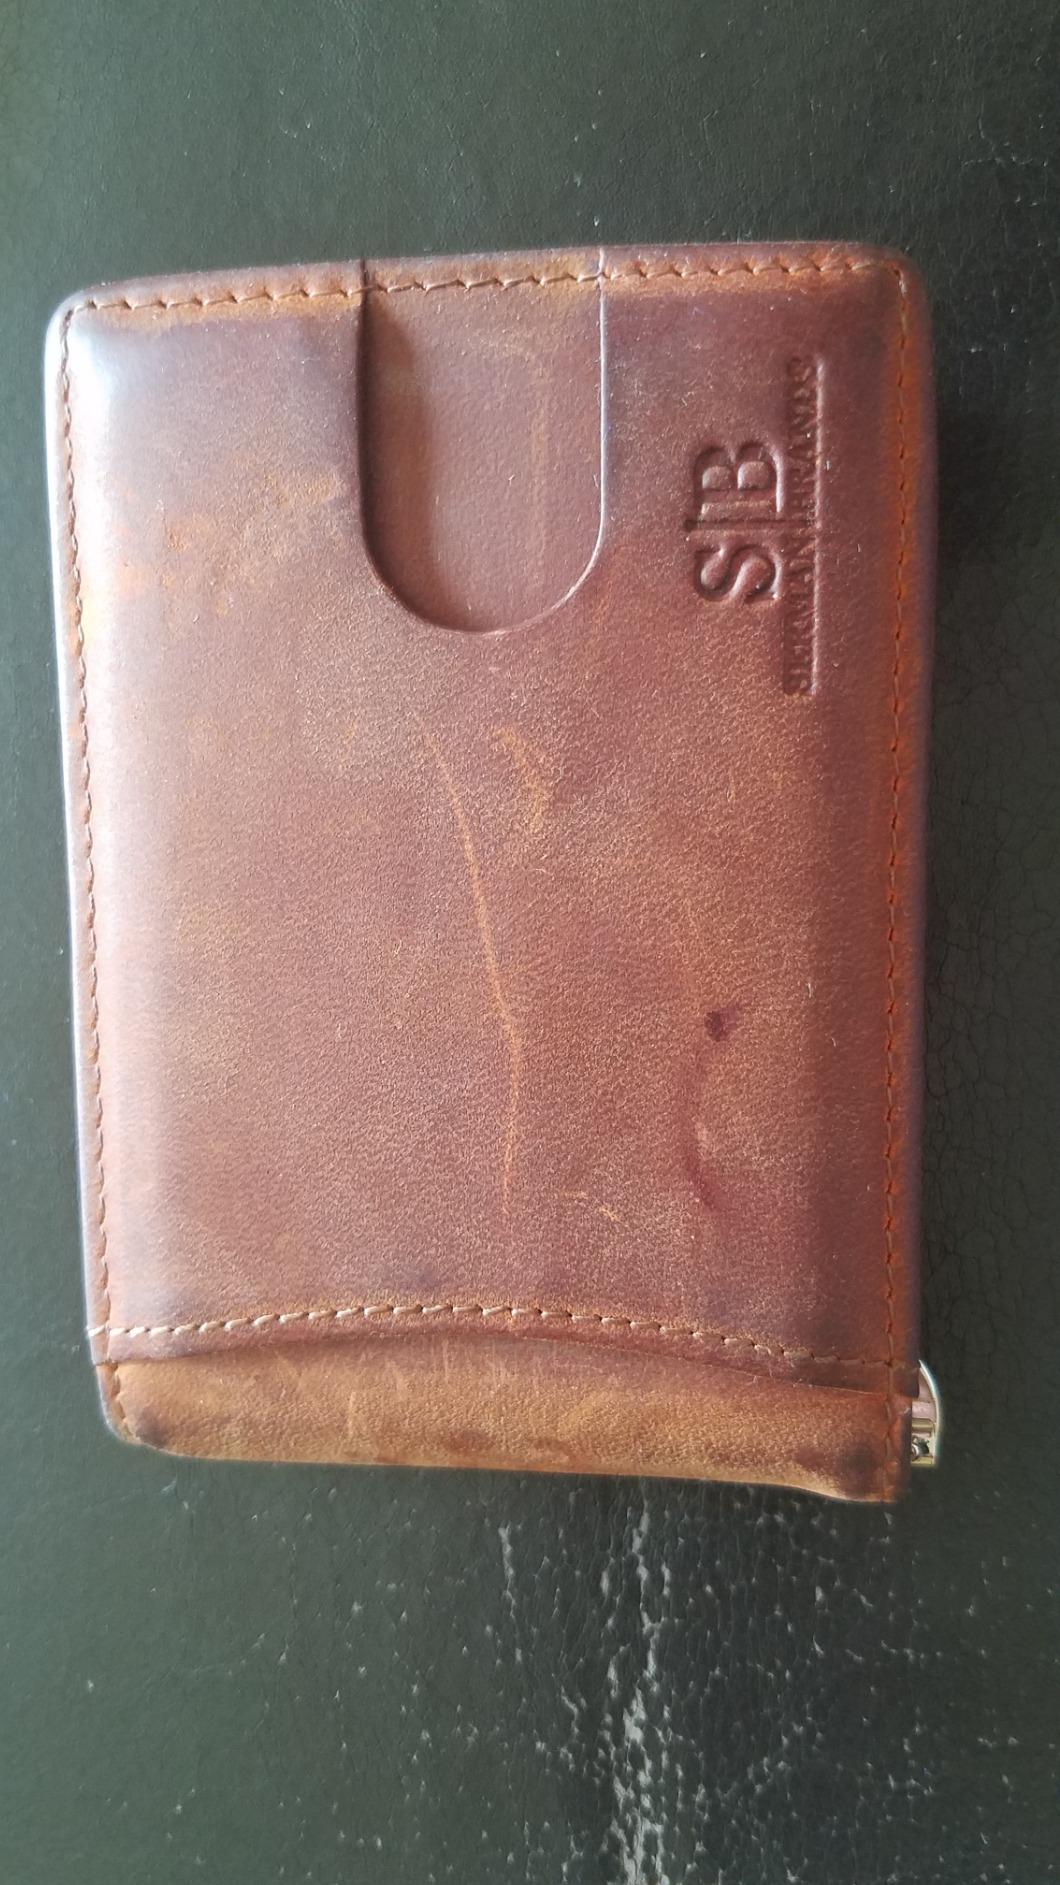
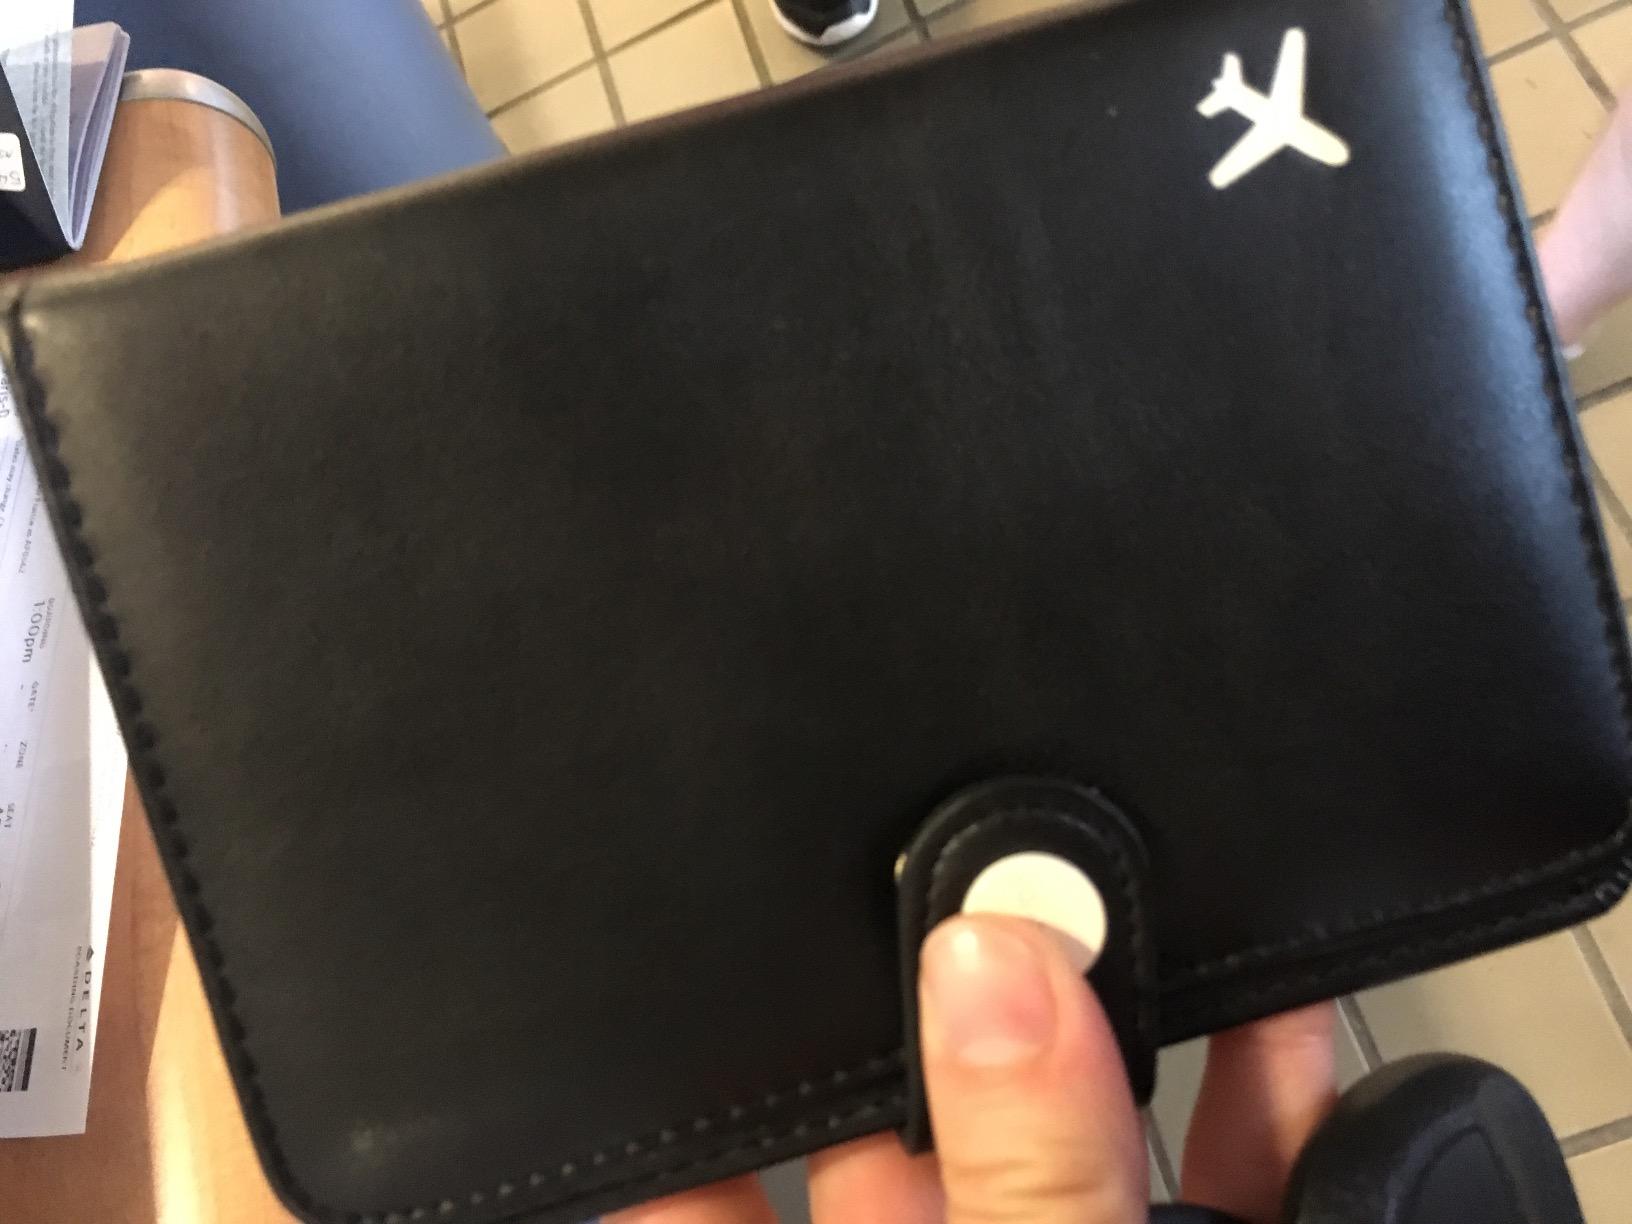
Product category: accessories_wallet
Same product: no